Olga Ševcova

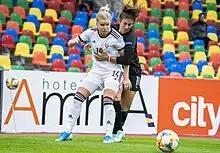

Olga Ševcova (born 26 November 1992) is a Latvian footballer who plays as a forward for ÍBV of the Úrvalsdeild kvenna and the Latvia women's national team. She has been named the Latvian Footballer of the Year on six occasions. Ševcova has played for clubs based in Lithuania, Estonia and Iceland, as well as in her native Latvia.